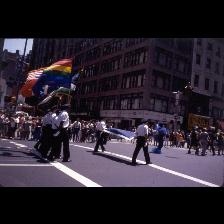
Label: Human